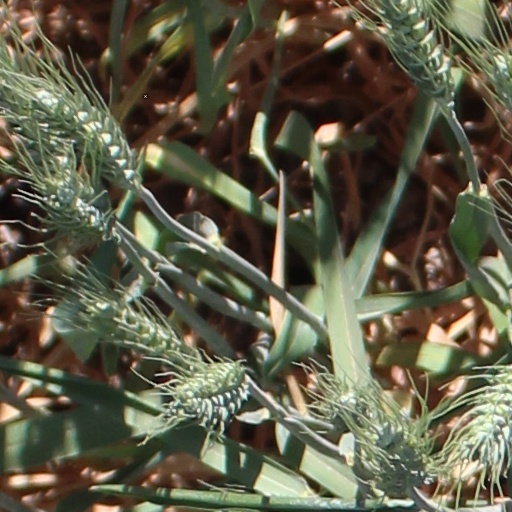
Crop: wheat